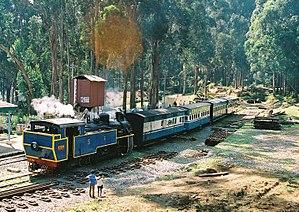
Les chemins de fer de montagne en Inde sont l'appellation collective utilisée par l'UNESCO pour désigner trois lignes ferroviaires de montagne, progressivement classées au patrimoine mondial :